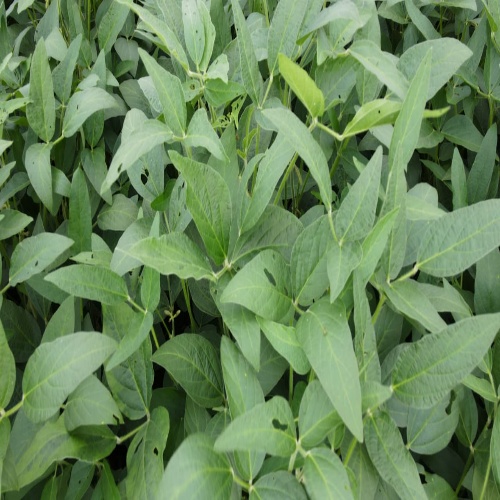
Label: Caterpillar